Frederick Walshe

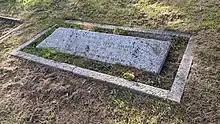
Walshe's grave in Westham, Weymouth.

Brigadier General Frederick William Henry Walshe (1872–1931) was a senior British Army officer during the First World War.